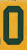
Number: 0